Wolfgang Gratzer

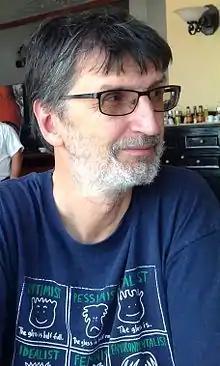
Wolfgang Gratzer during a research trip on the topic of "street concerts" in migration contexts in Santiago di Cuba (November 2015)

Wolfgang Gratzer (born 1965 in Bad Vöslau) is an Austrian musicologist.